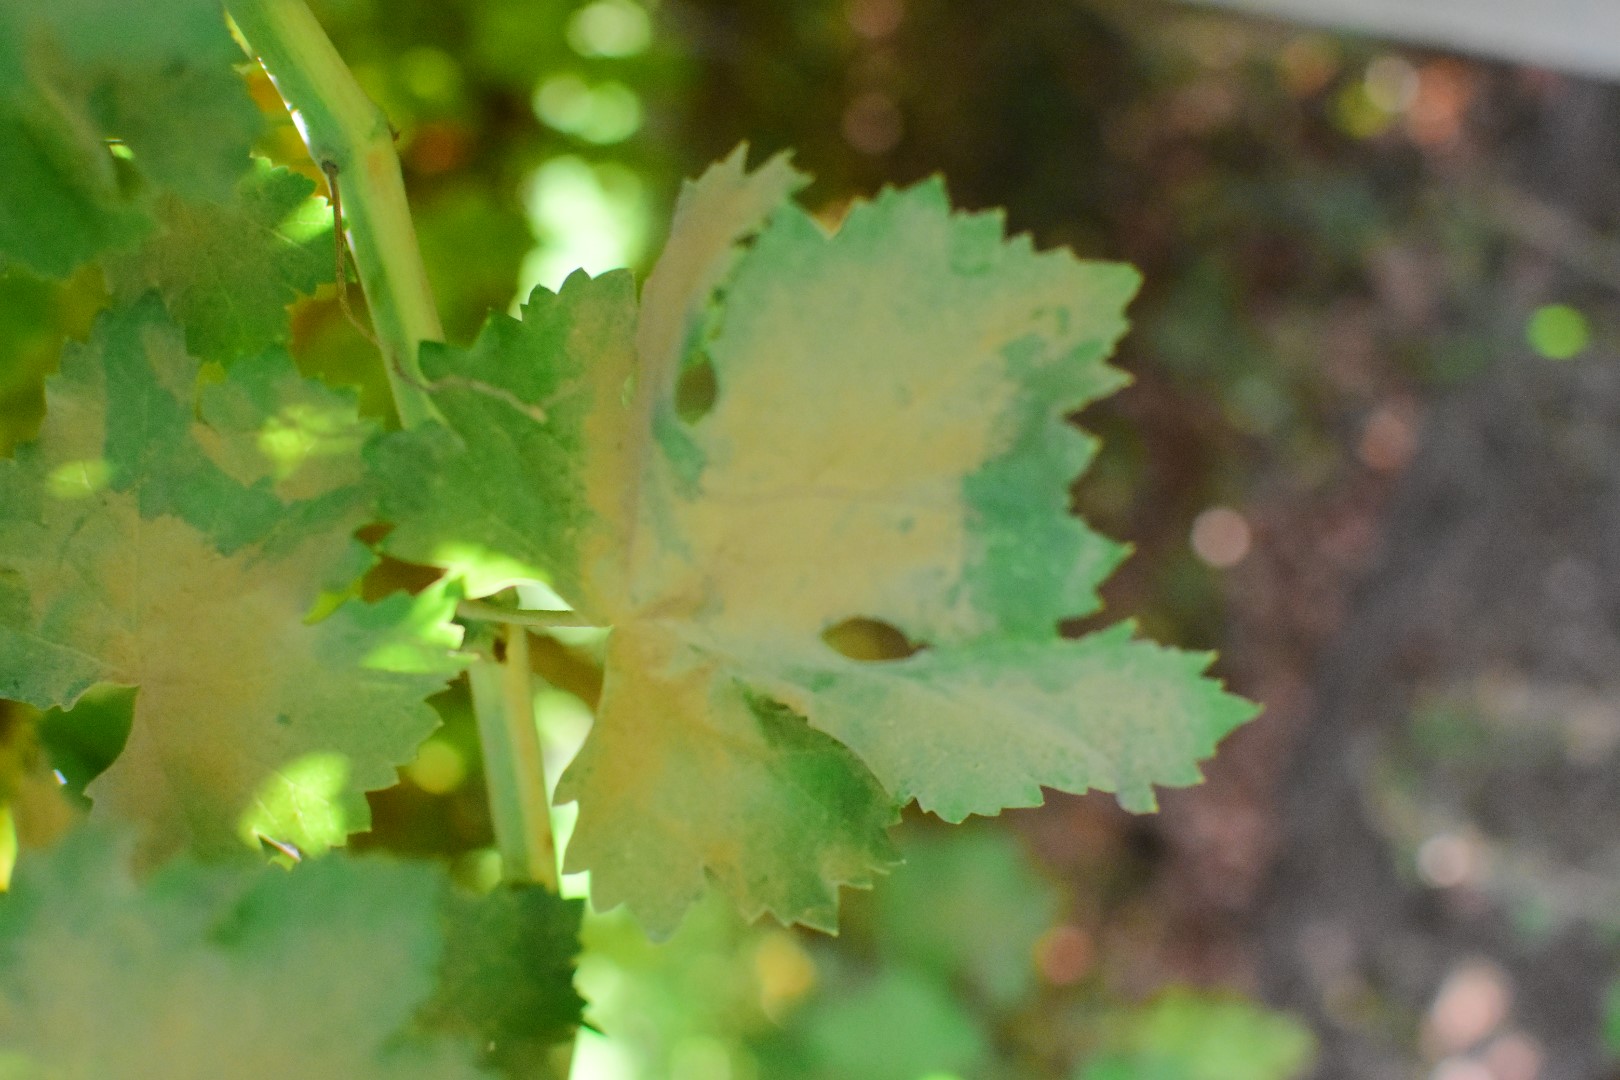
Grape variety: Deas Al-Annz